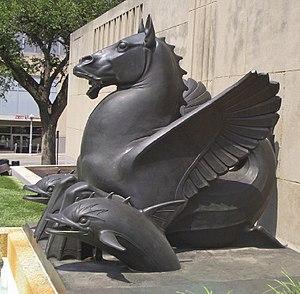
L’hippocampe, ou « cheval marin », est dans la mythologie grecque une créature fantastique dont la partie antérieure est celle d'un cheval, soit la tête, l'encolure et les deux jambes antérieures, et la partie postérieure celle d'un poisson, d'un serpent ou d'un monstre marin. Décrits comme les chevaux des mers, où ils vivent habituellement, deux ou quatre d'entre eux tirent le char de Poséidon. D'autres servaient de monture aux divinités marines mineures, comme les tritons et les Néréides. Chez les Étrusques ils sont assez souvent représentés sur les objets d'art de la période antique comme les mosaïques et les poteries en relation avec le milieu aquatique. Ils y possèdent généralement une longue queue couverte d'écailles vertes et des nageoires de poisson. Comme de nombreuses autres créatures mythologiques, la figure des hippocampes a été reprise en héraldique et dans quelques œuvres modernes.